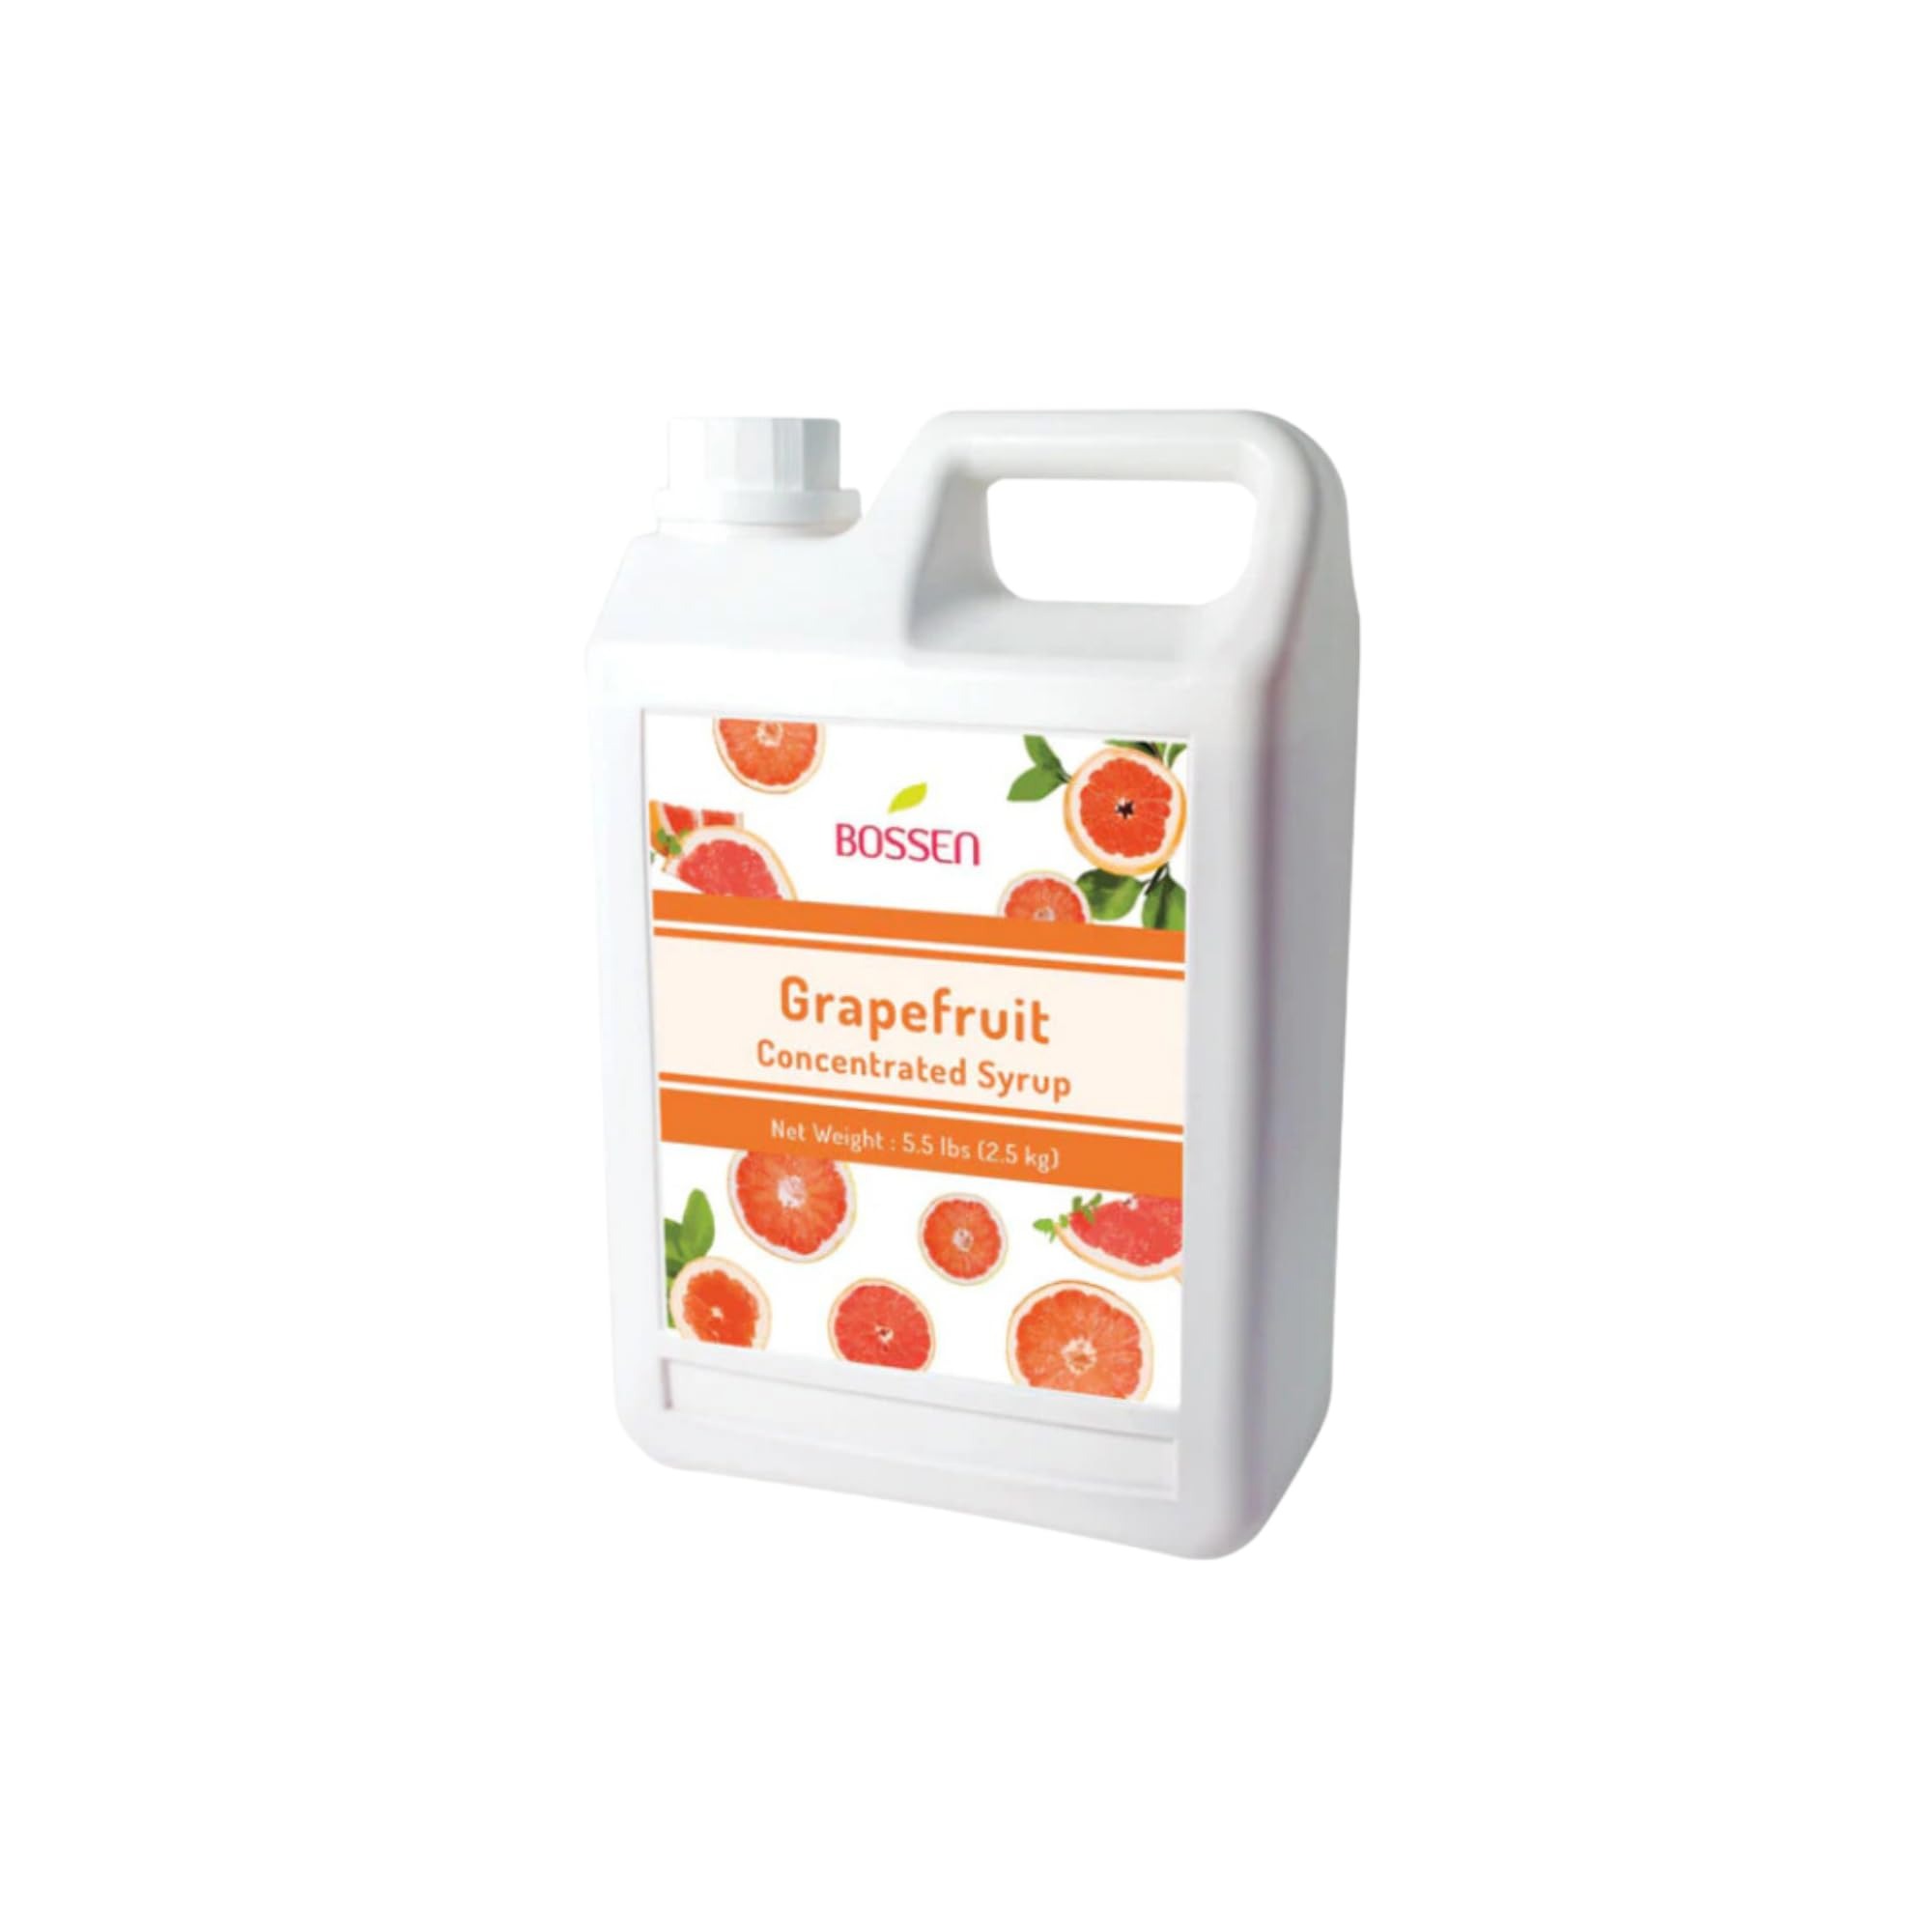
Item Name: Bossen Concentrated Syrup_5.5 lb (Grapefruit)
Bullet Point 1: Bossen Grapefruit Syrup has a delicious tart taste.
Bullet Point 2: One bottle holds 5.5 lbs.of Bossen Grapefruit Syrup
Bullet Point 3: COST EFFECTIVE: 1 bag makes 60 servings (1.5 fl. Oz. syrup for 16 oz. drink)
Bullet Point 4: Authentic Flavor: Make authentic bubble tea drinks and smoothies. Add to green tea, black tea, water or milk and mix well. Serve over ice, as a smoothie or blended! This syrup can also be used in bubble teas, boba smoothies, and ice-blended fruit beverages. You can even add it as a topping on desserts, ice cream, snow cones and shaved ice.
Bullet Point 5: QUALITY: Bossen’s products are of the highest quality for that perfect boba drink.
Bullet Point 6: GET THE FULL EXPERIENCE: Is it even bubble tea without the toppings? Choose from a wide variety - Tapioca Pearls, Bursting Boba, Crystal Boba, and Jelly
Product Description: At Bossen, we pride ourselves in providing traditional flavors as well as hard-to-find tropical flavors. Infuse your drinks and desserts with delicious, concentrated syrups from Bossen. These syrups use natural fruit juices and many high-quality ingredients to deliver a sweet and satisfying flavor. You could also use the syrup topping on frozen yogurt in addition to flavoring bubble milk tea, boba smoothies, ice-blended fruit juice, and even snow cones or shaved ice products.
Value: 88.0
Unit: Fl Oz

Price: 41.85